Kharkiv

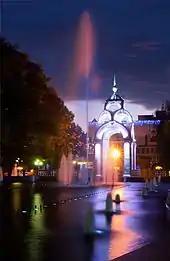

In the 1920s, the Ukrainian SSR promoted the use of the Ukrainian language, mandating it for all schools. In practice the share of secondary schools teaching in the Ukrainian language remained lower than the ethnic Ukrainian share of the Kharkiv Oblast's population. The Ukrainization policy was reversed, with the prosecution in Kharkiv in 1930 of the Union for the Freedom of Ukraine. Hundreds of Ukrainian intellectuals were arrested and deported.